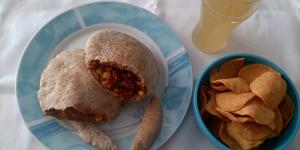
pan de pita relleno de carne picada